Nenad Starovlah

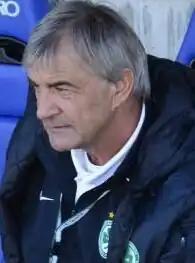
Starovlah with Omonia in 2015

Nenad Starovlah (Serbian Cyrillic: Ненад Старовлах; Greek: Νέναντ Στάροβλαχ; born 29 July 1955) is a Bosnian professional football manager and former player who is the director of the youth school of Bosnian Premier League club Željezničar. He also holds Cypriot citizenship.